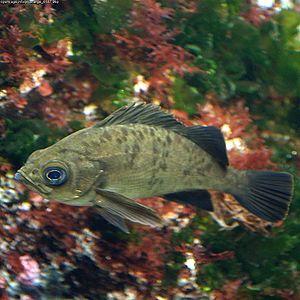
Comme souvent chez les poissons, le nom vernaculaire de perche est utilisé en français pour de nombreuses espèces différentes. Ce terme est issu du latin perca emprunté au grec ancien πέρκη.
Perche de mer est un nom vernaculaire ambigu en français, pouvant désigner plusieurs espèces différentes de poissons :